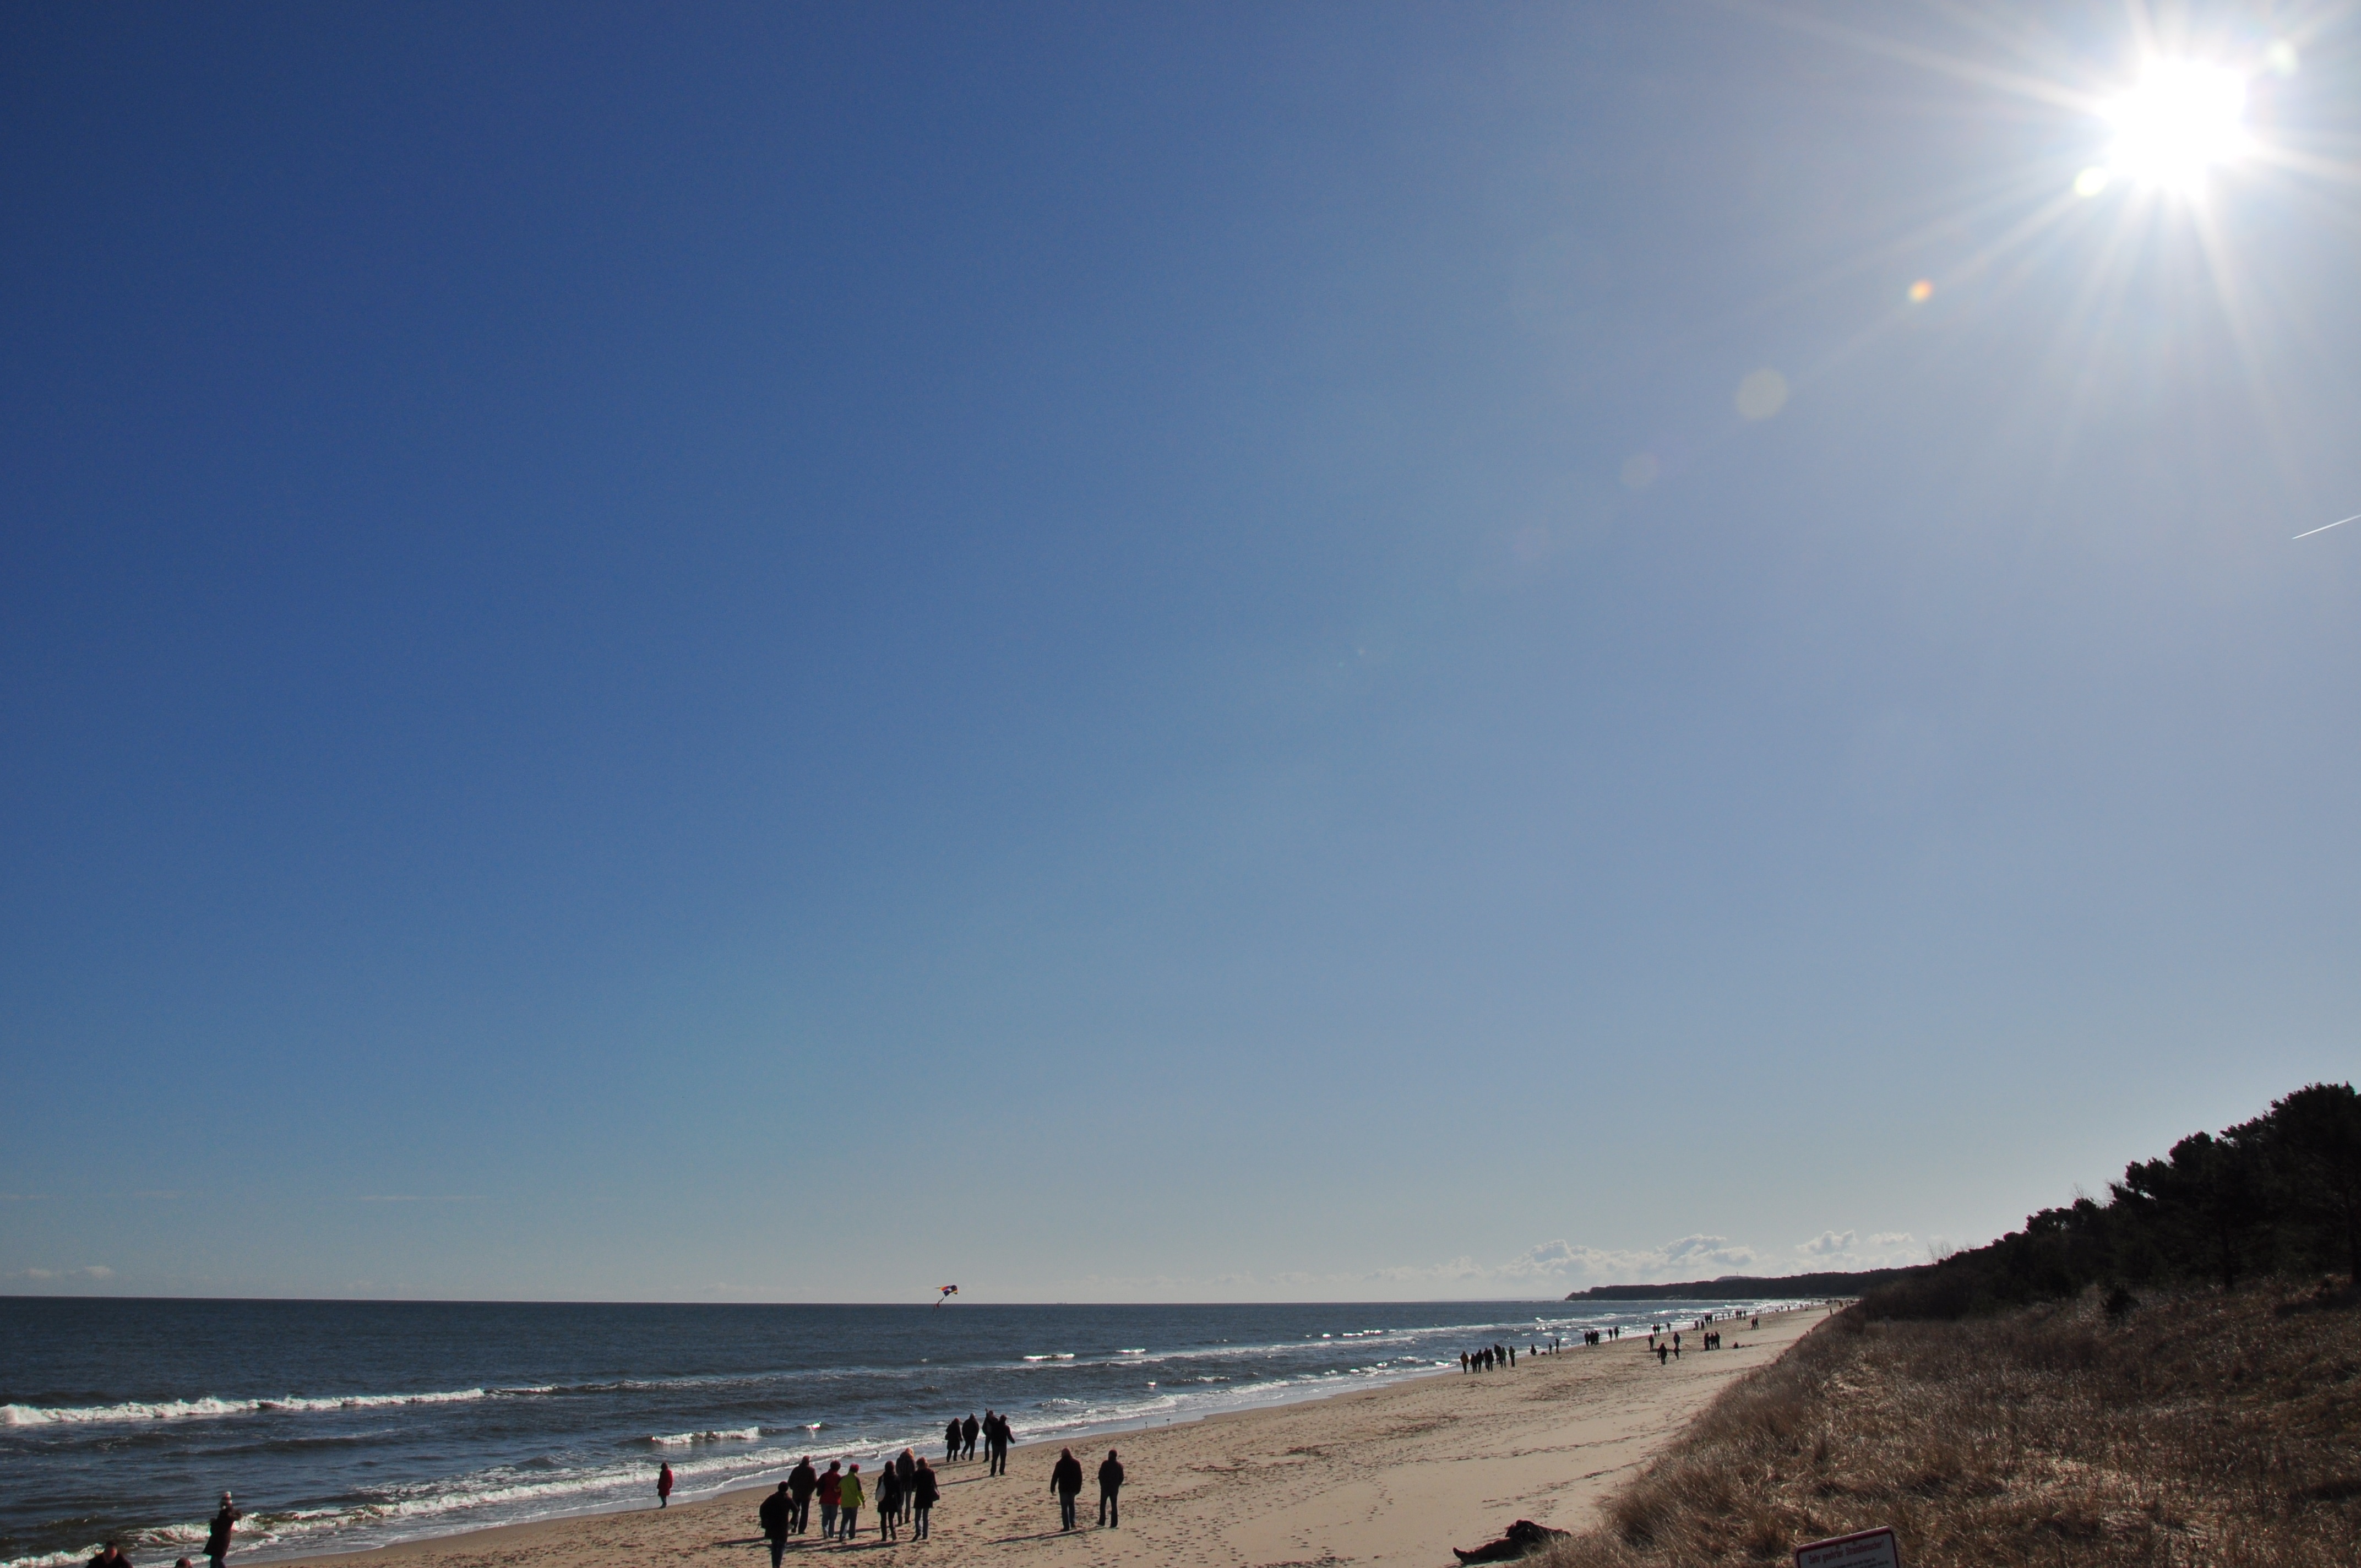
beach, sea, coast, sand, ocean, horizon, sky, sun, sunlight, shore, wave, body of water, baltic sea